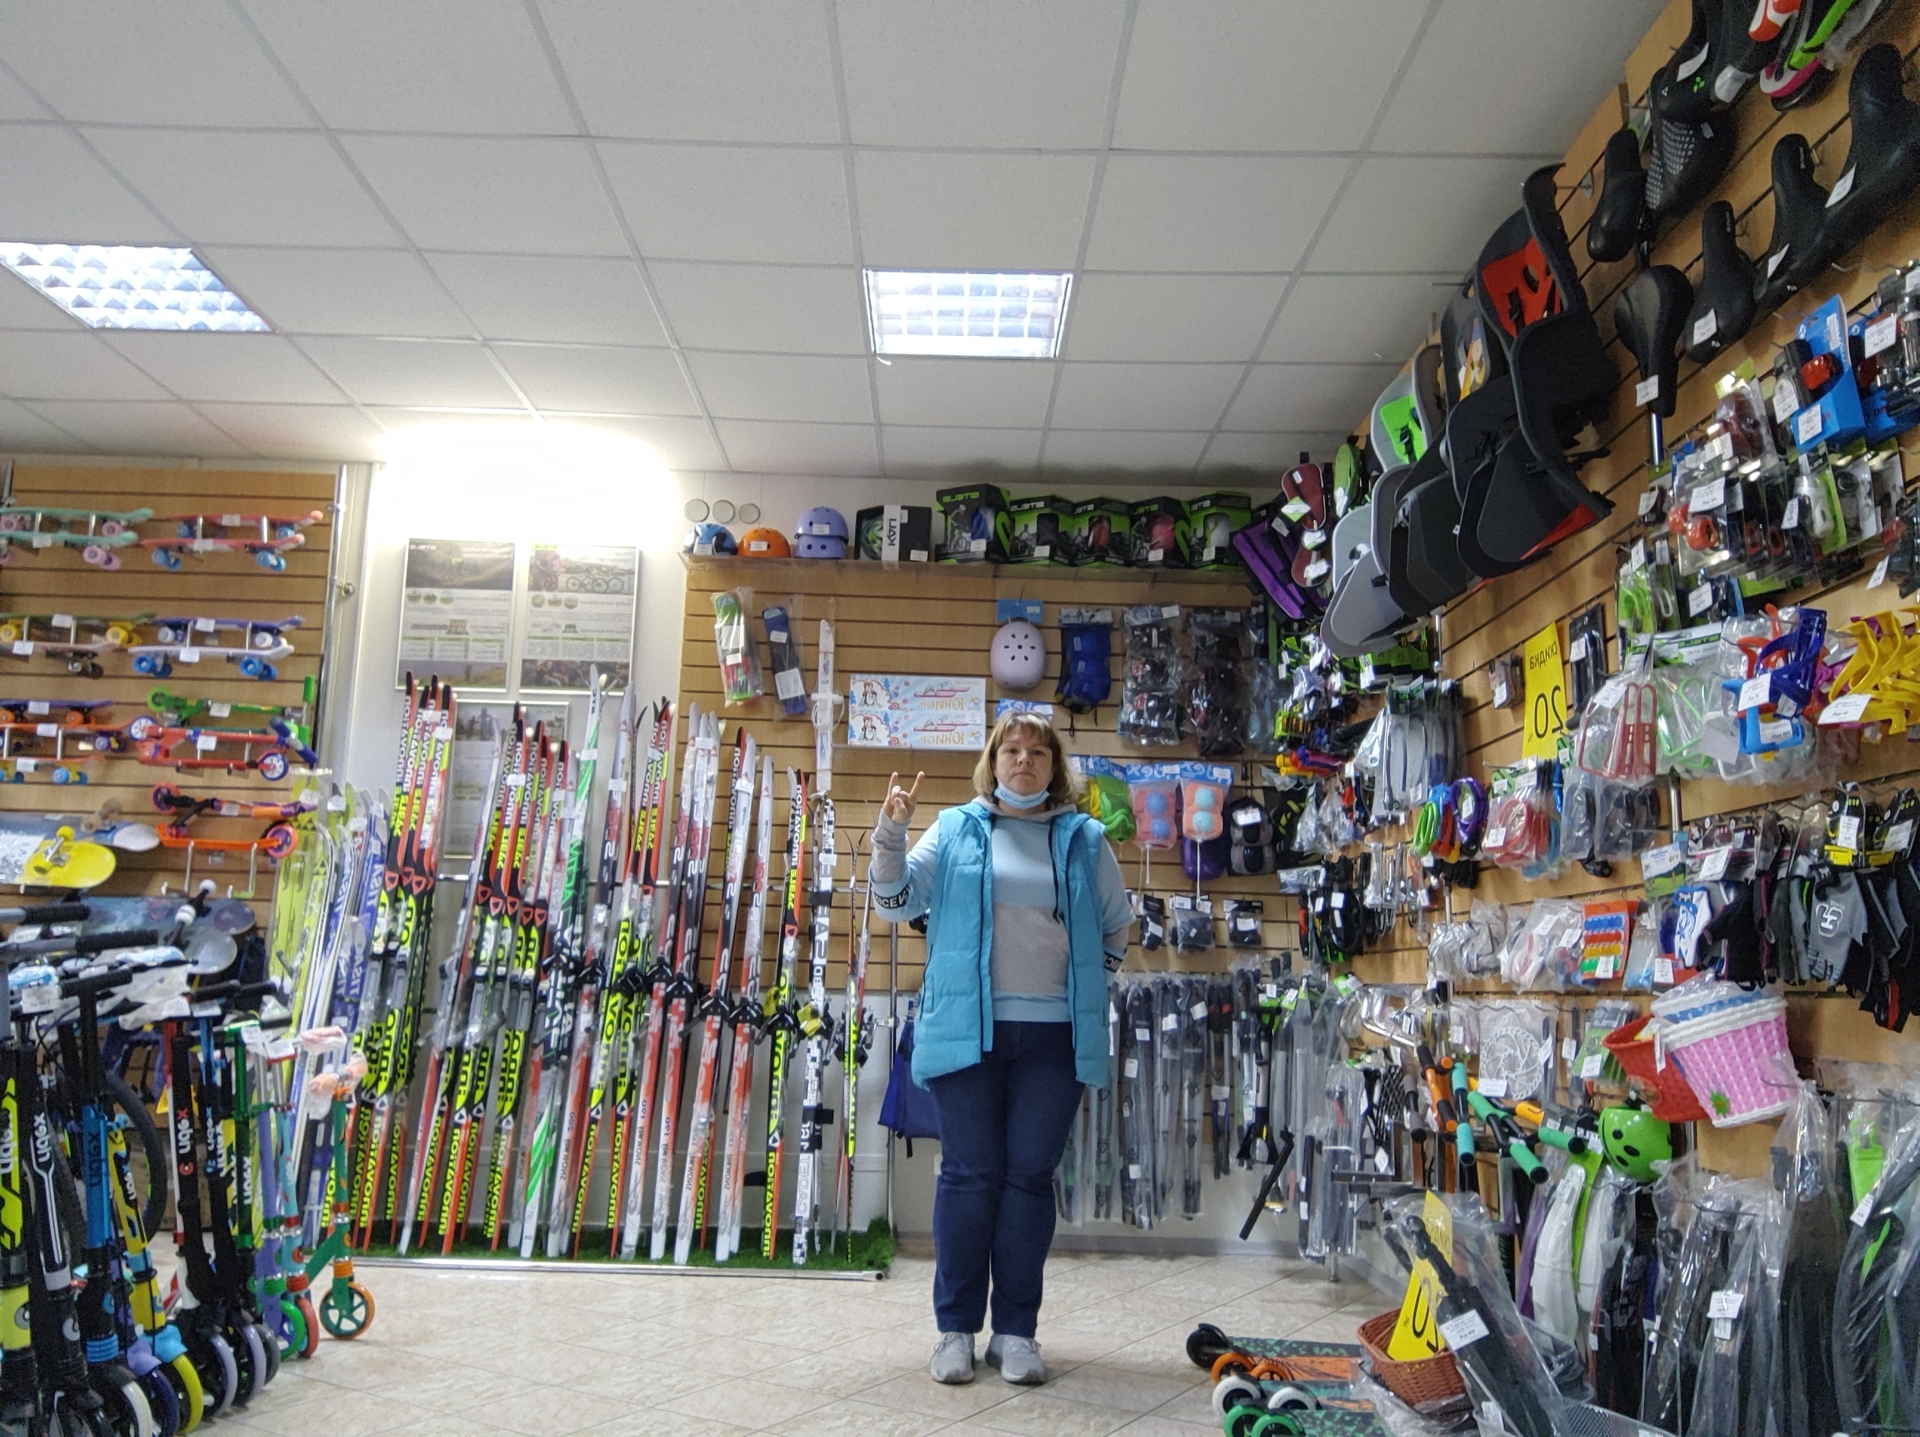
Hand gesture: rock